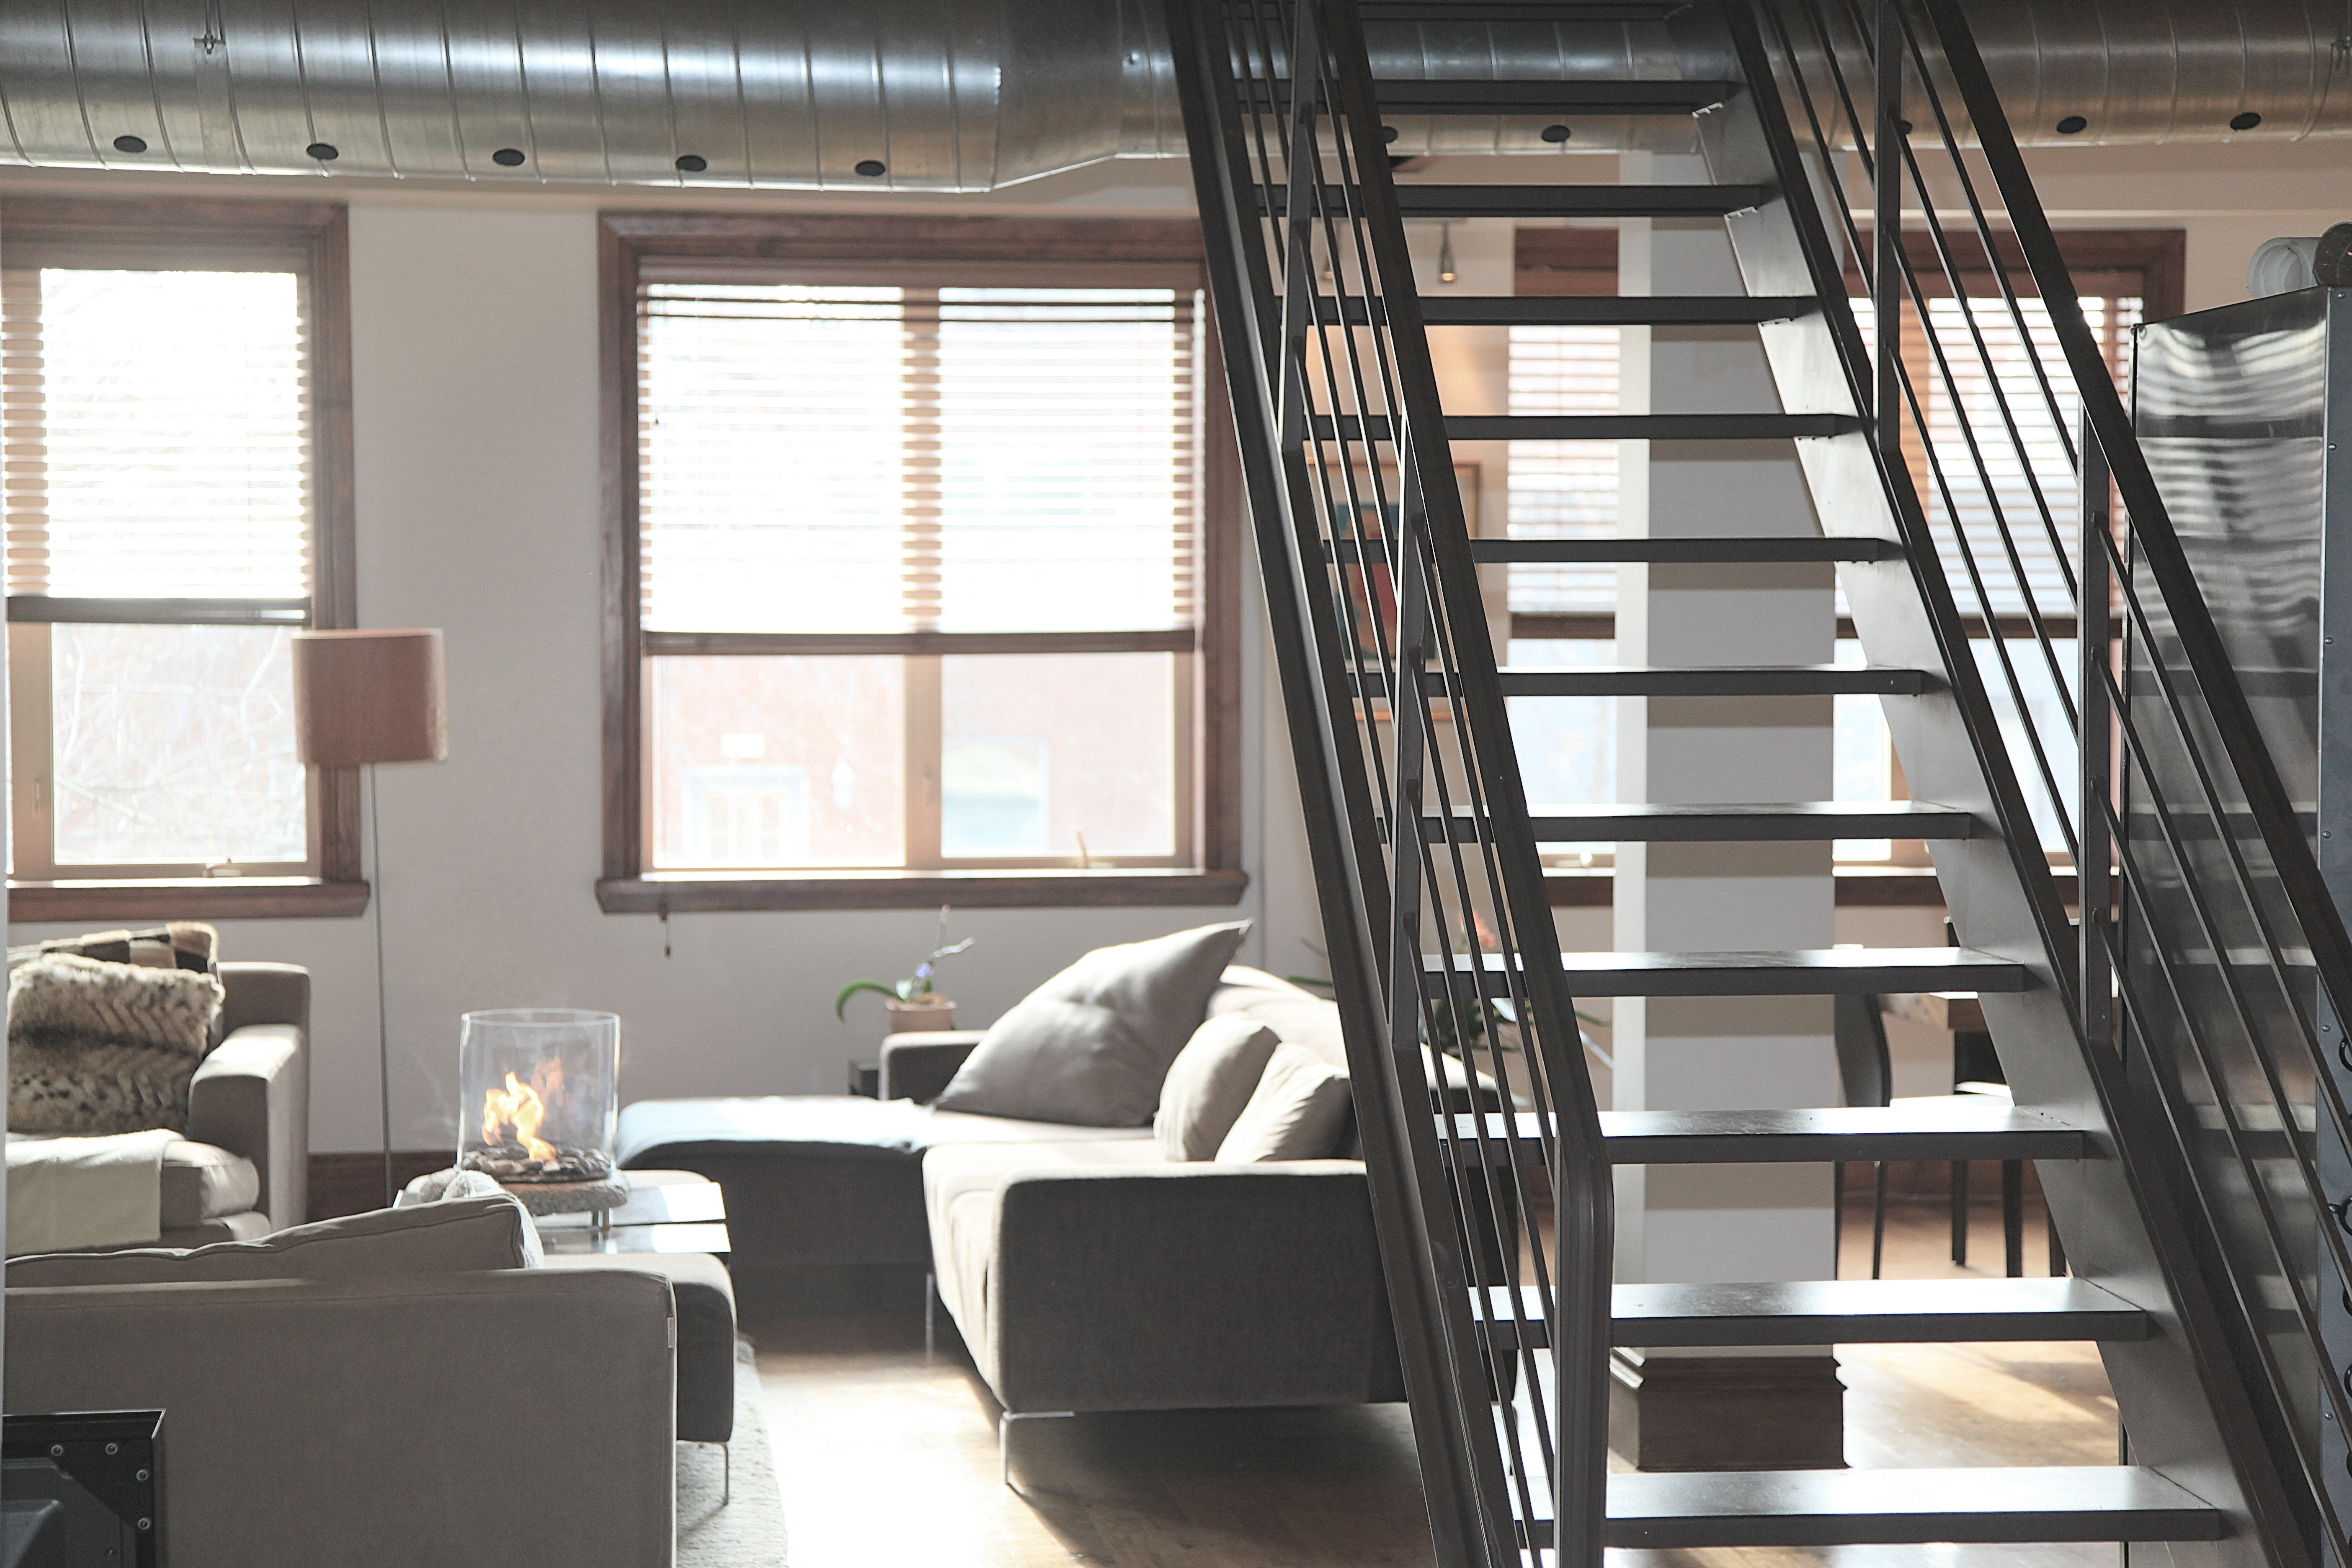
wood, interior, window, home, decoration, loft, property, living room, furniture, room, lifestyle, sofa, modern, couch, interior design, design, stairs, flat, condominium, comfortable, nobody, daylighting, window covering, livingspace